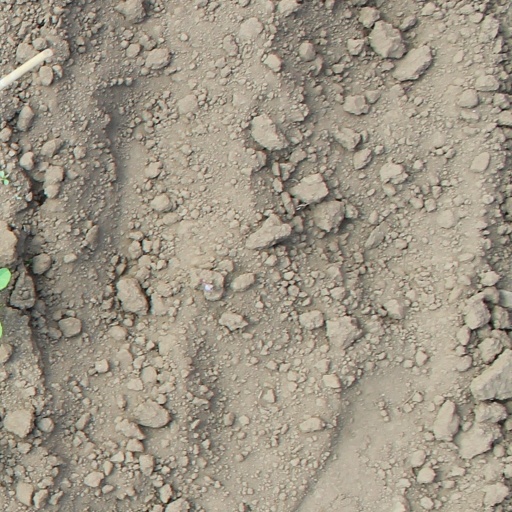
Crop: soybean